Weymouth Civic District

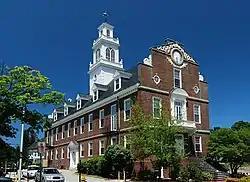
Town Hall

The Weymouth Civic District is a historic district encompassing the main civic area in Weymouth, Massachusetts. It is anchored by the 1928 Town Hall, which is a slightly reduced-scale replica of the Old State House in Boston, and the Legion Field athletic complex. Most of the houses built in the area along Middle Street between and surrounding these anchors were built between 1850 and 1920. To the south of town hall is a memorial wall, on which are plaques commemorating the town's military. The oldest building in the district is the 1926 Tudor Revival Weymouth Industrial School building, located next to the middle school.